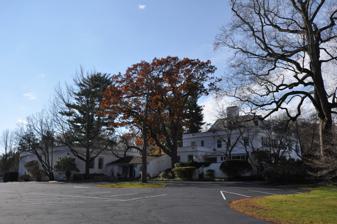
Building: Meadowlands (Darien, Connecticut)
Country: United States of America
Year built: 1929
Historic house in Connecticut, United States United States historic place Meadowlands U.S. National Register of Historic Places Show map of Connecticut Show map of the United States Location 274 Middlesex Rd., Darien, Connecticut Coordinates 41°4′43″N 73°29′12″W / 41.07861°N 73.48667°W / 41.07861; -73.48667 Area 6.4 acres (2.6 ha) Built 1876 ( 1876 ) Architect 1933 complete remodel by Tarpley, Donald G.; Shipman, Ellen Biddle Architectural style Georgian Colonial Revival NRHP reference No. 87001408 Added to NRHP October 6, 1987 Meadowlands , at 274 Middlesex Road in Darien, Connecticut , USA, also known as DCA Meadowlands or the Darien Community Association House , enjoys a long, distinguished history. The original house was owned by Mary and Frank Green, a wholesale grocer from New York City. Green built his expansive home in the Victorian style in 1876 and resided there until 1915. The home was then bought in 1918 by Charles D. Lockwood, one of the founders of the law firm Cummings and Lockwood. Covering 52 plus acres, the property extended from Middlesex Road and Leroy Avenue to West Avenue. The property operated as a farm with cattle, chickens and fruit trees. The house at that time had on the first floor a parlor, library, hall, dining room, butler's pantry, china closet, and kitchen; second floor included four bedrooms, all with adjoining baths; and the third floor held one large bedroom and three servants' rooms. After being sold and resold several times, in 1930 the house was bought by Alice and James H. Stark of New York City. The Starks soon initiated a large-scale renovation project for the home that remodeled it to the Georgian Colonial Revival style (also referred to as the Regency style), abandoning the home's original Victorian style features. Donald G. Tarpley was the lead architect. The new home consisted of 22 rooms, including eight bedrooms on the second floor and several servant rooms on the thrift floor. The remodeling also saw the establishment of the home's notable landscaped gardens. The gardens were designed by one of the premier landscape architects of the early twentieth century, Ellen Biddle Shipman . Shipman designed many gardens for prominent industrialists of the early twentieth century. Her garden designs revealed the importance she placed on privacy, with the garden serving as a secluded retreat from daily life. Shipman's gardens are also noted for their borders, which Shipman frequently used along with old-fashioned plant varieties to create the feeling of a "grandmother’s garden". Called the "dean of American women landscape architects" by House & Garden magazine, Shipman designed more than 650 gardens across the United States during the first half of the twentieth century. The property changed ownership several times before eventually being sold to The Darien Community Association, Inc. (DCA) by Meylert M. Armstrong in 1950, concluding the DCA's long search for a permanent home. The original 52-acre (21 ha) property was split up, with the DCA purchasing seven plus acres. Over the years, renovations have been made to the structure to make it more of a gathering place for the community. The need for an even larger assembly space resulted in construction of the Garden Wing, which was completed and dedicated in 1966 to help create a setting for many weddings, parties, lectures and general programs. A major renovation was done in 2000 to add a state-of-the-art kitchen and other structural enhancements, which further added to the DCA's appeal.  The home became a popular setting for weddings and other celebrations. In 2011, the DCA began a restoration project on the first floor, which had begun to show its wear, with careful attention placed on adhering to the style of the house. The DCA was assisted in this by Michelle Canning, both a highly respected interior designer as well as an active member of the DCA. Existing furniture was painstakingly refinished with top quality fabric, donated by Michelle. The rooms have been updated with new paint and paper, evocative of the Georgian design. In 2013–2014, two large capital projects were completed: the installation of parking lot lighting, and renovation of the Garden Wing bathrooms as well as the powder rooms across from the library. Currently, [ when? ] the DCA Meadowlands is a 15,000 square foot, Regency-style estate situated on eight acres of property. The facilities include a spacious Garden Wing with attached commercial kitchen, boardroom and intimate library, and rooms which look out to its formal garden. The property also includes a working Lord & Burnham greenhouse (original to the estate), and a four-acre bird sanctuary. It  was listed on the National Register of Historic Places in 1987. See also National Register of Historic Places listings in Fairfield County, Connecticut References